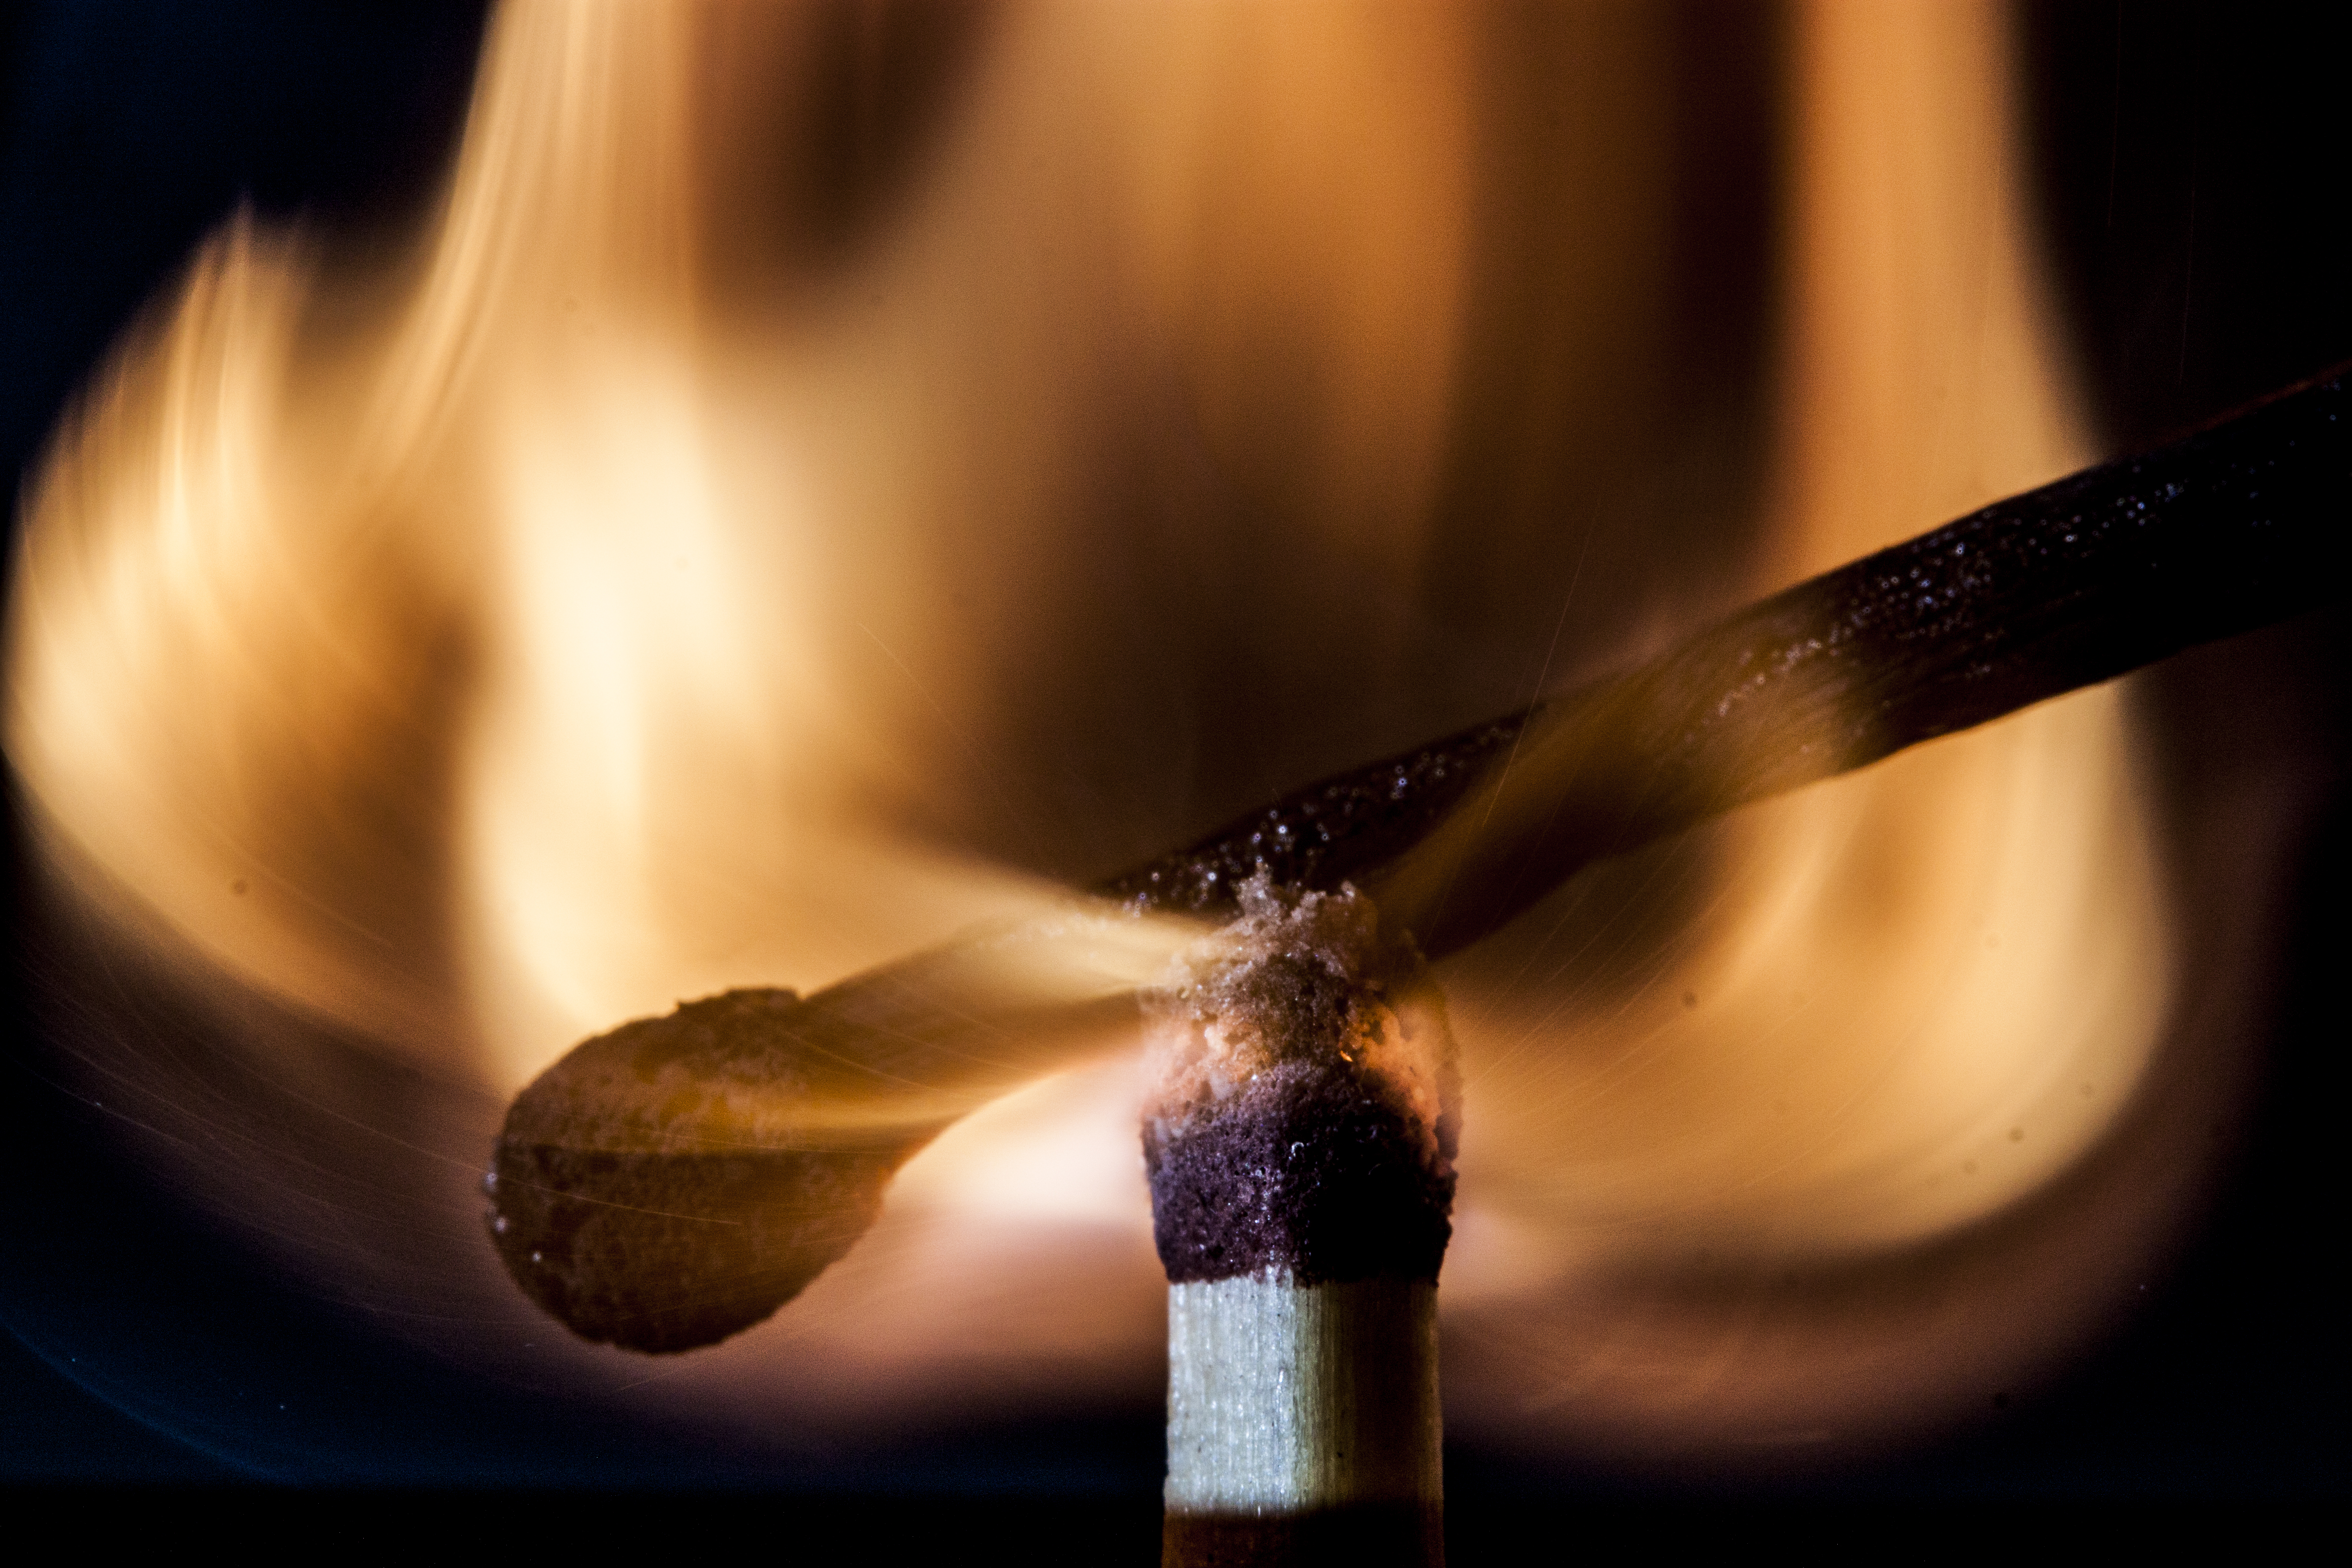
hand, light, sunlight, smoke, reflection, flame, fire, darkness, lighting, close up, uk, peterborough, macro photography, computer wallpaper